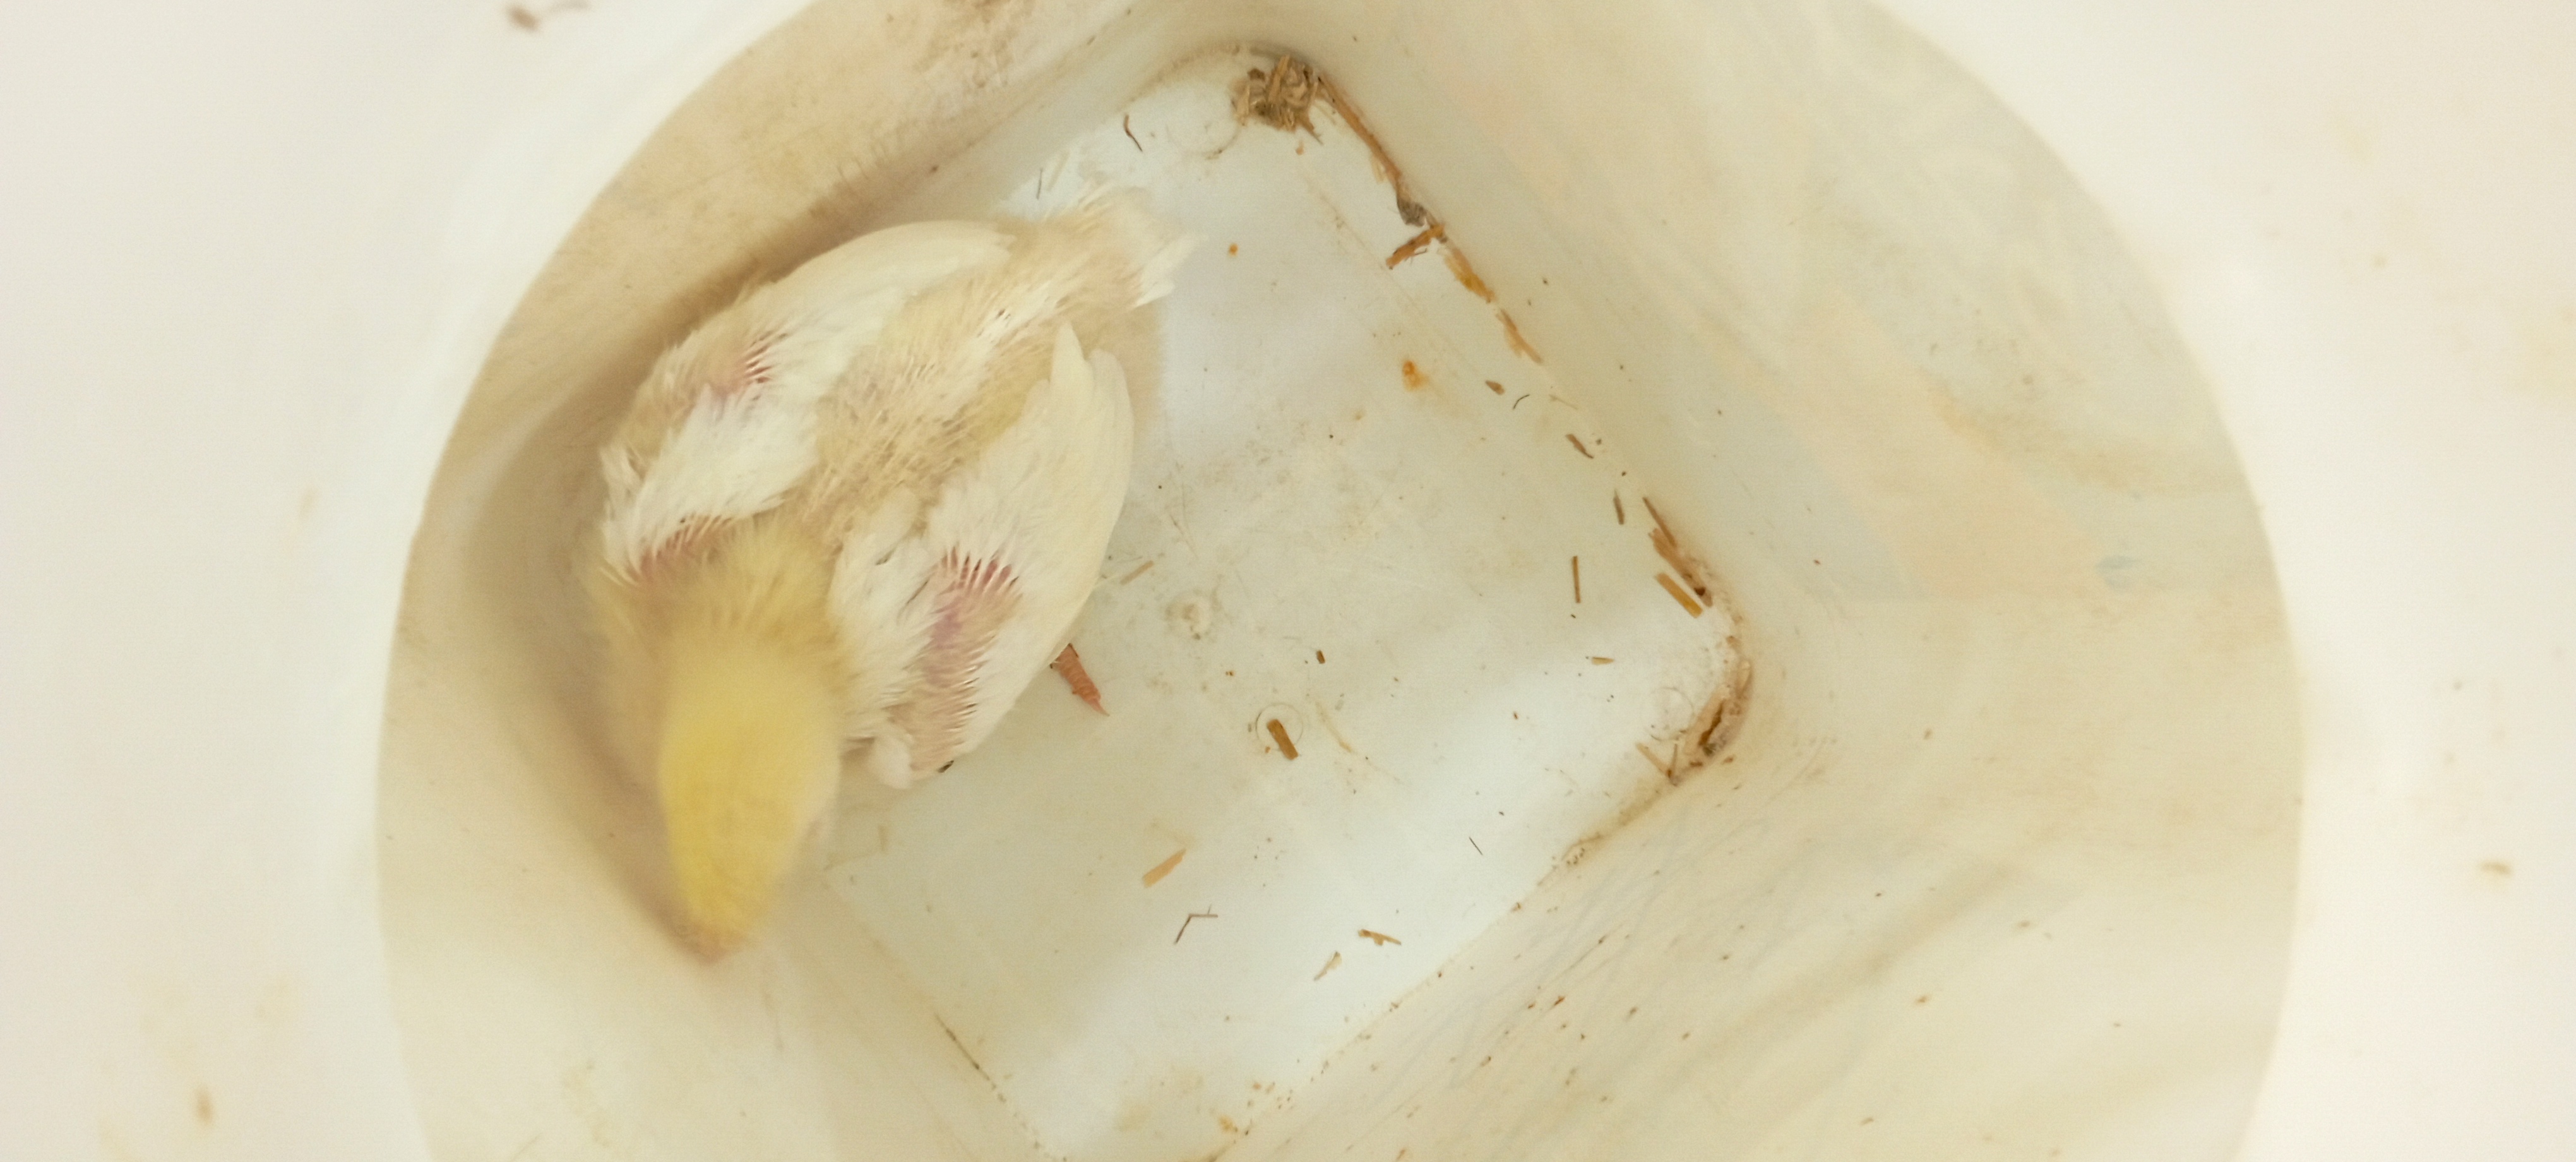
Weight: 461 g